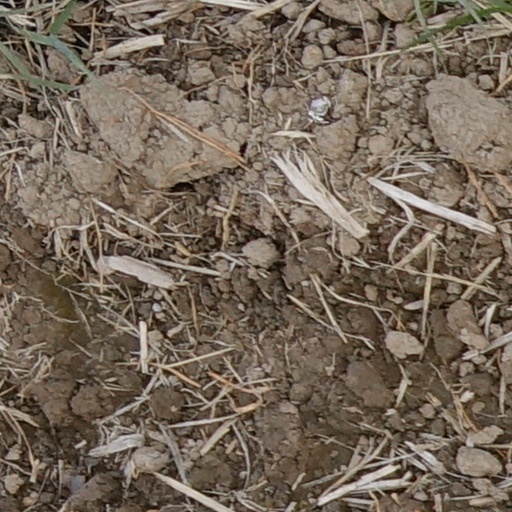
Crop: wheat